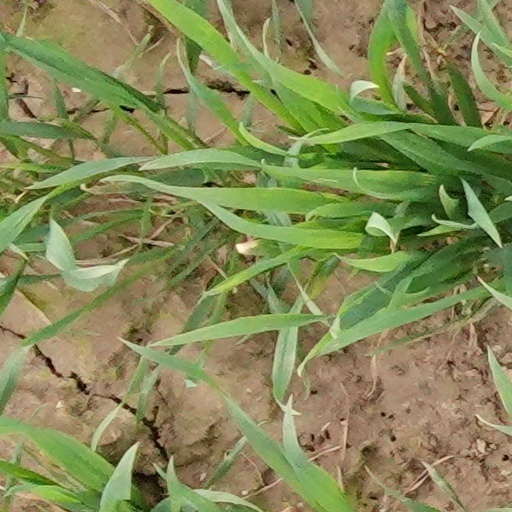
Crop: wheat